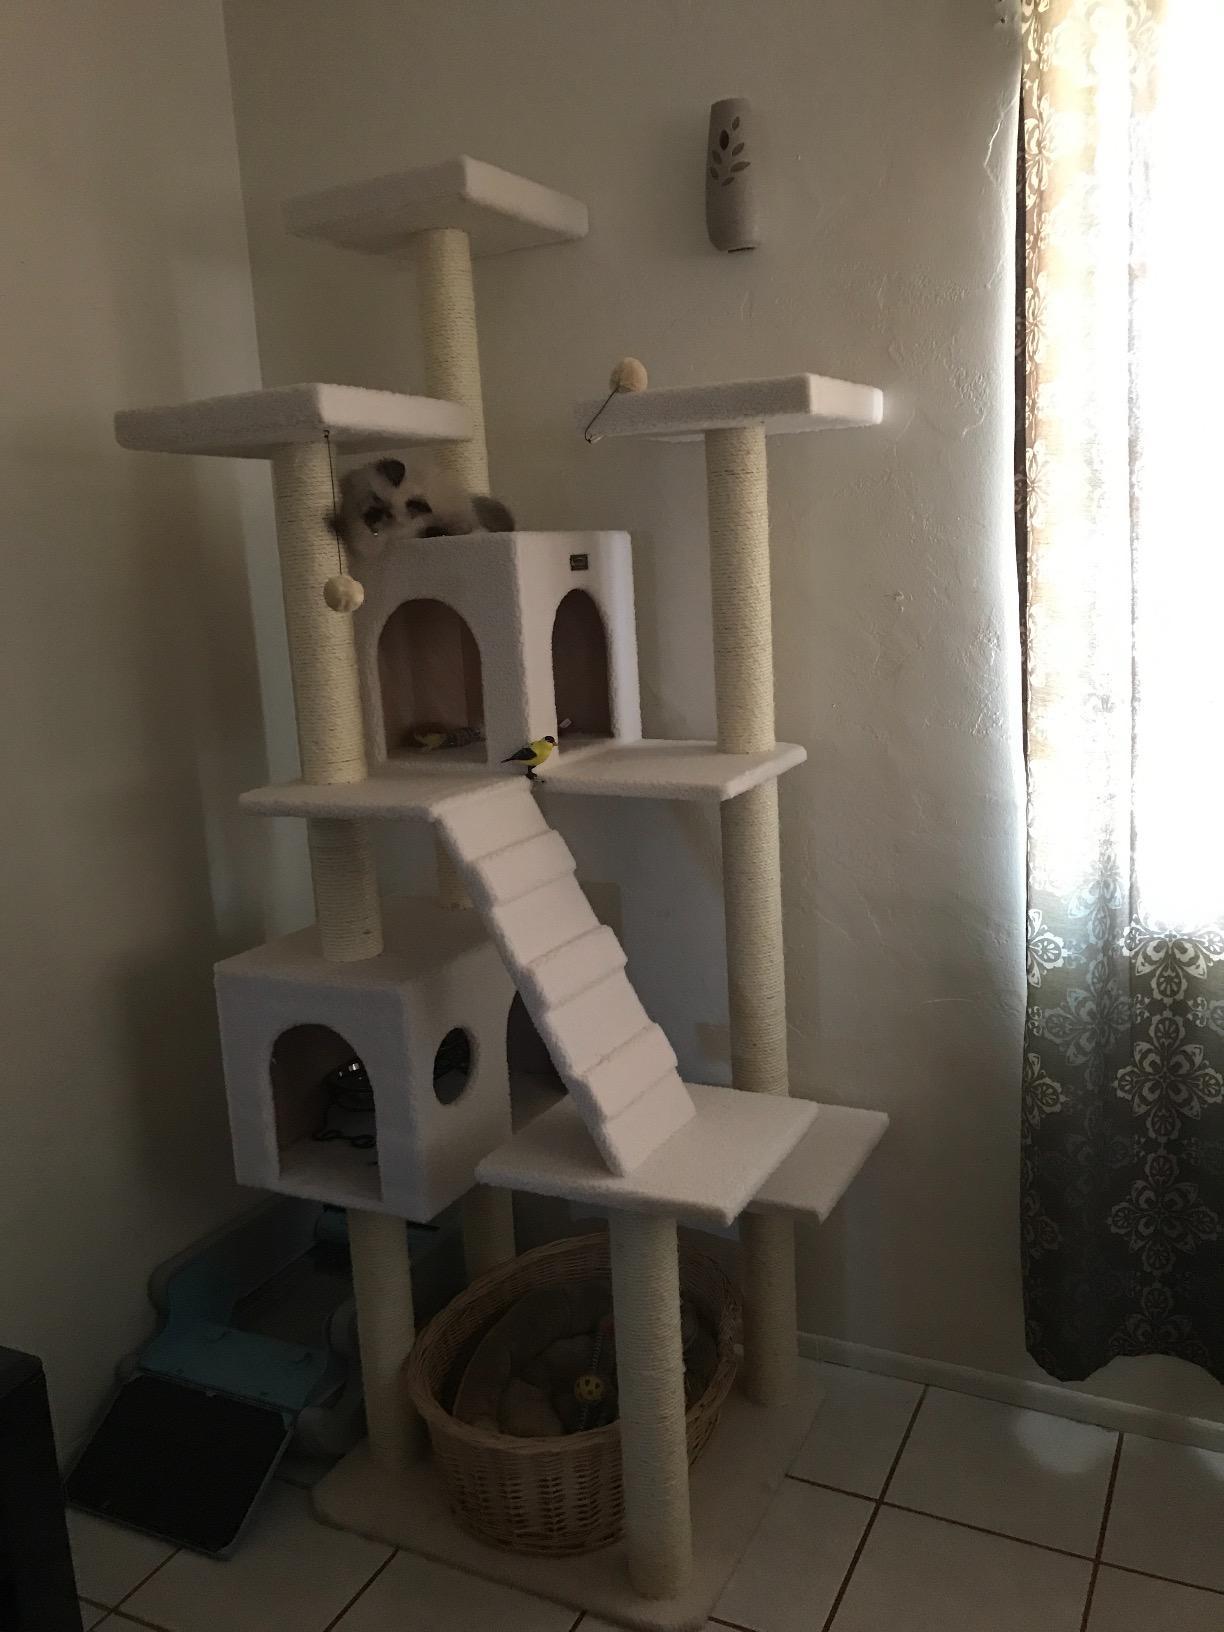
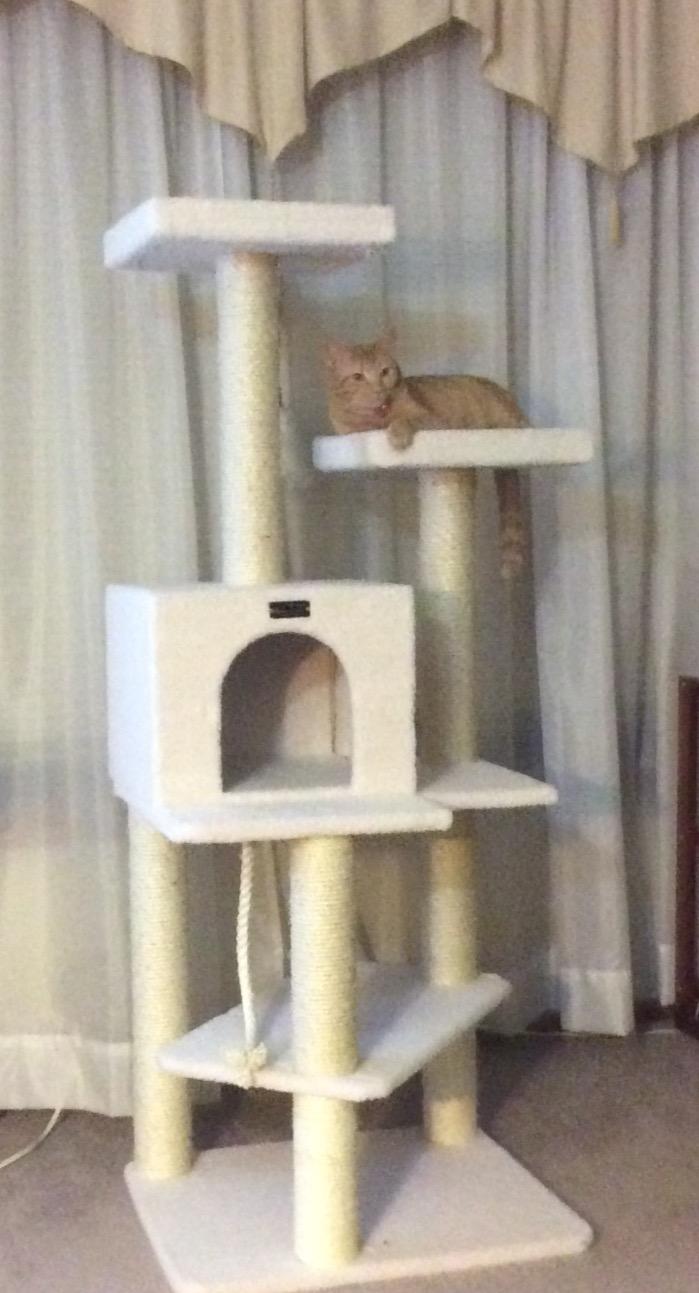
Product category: items_cat tree
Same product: no